Federal Reserve

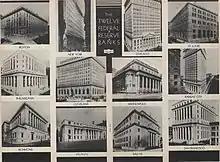
The 12 Reserve Banks buildings in 1936

In late December 2011, President Barack Obama nominated Jeremy C. Stein, a Harvard University finance professor and a Democrat, and Jerome Powell, formerly of Dillon Read, Bankers Trust and The Carlyle Group and a Republican. Both candidates also have Treasury Department experience in the Obama and George H. W. Bush administrations respectively.